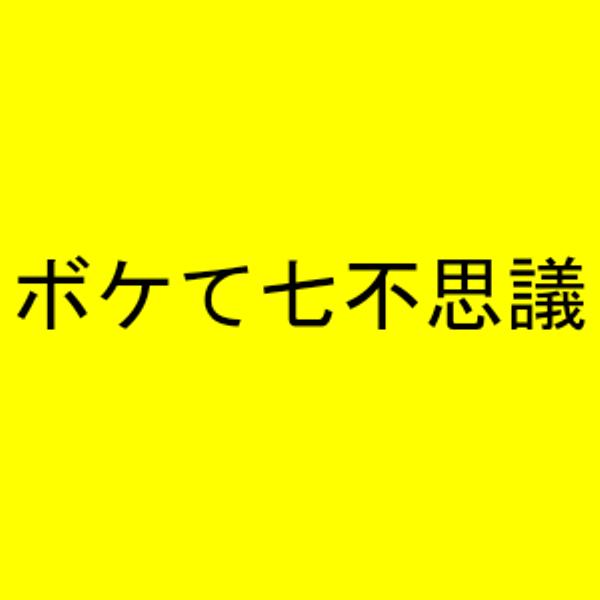
回答: 投稿を取り消す機能が無い!